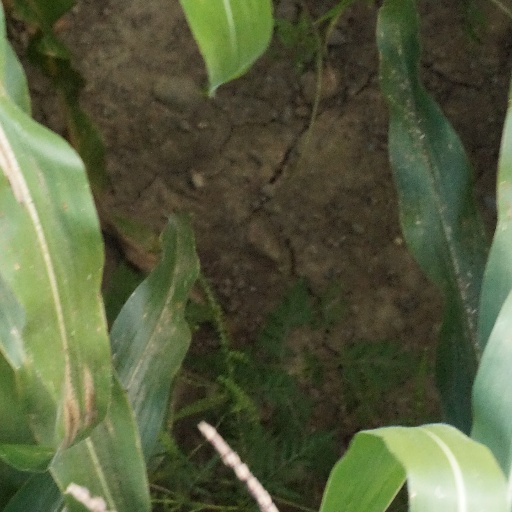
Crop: maize; corn